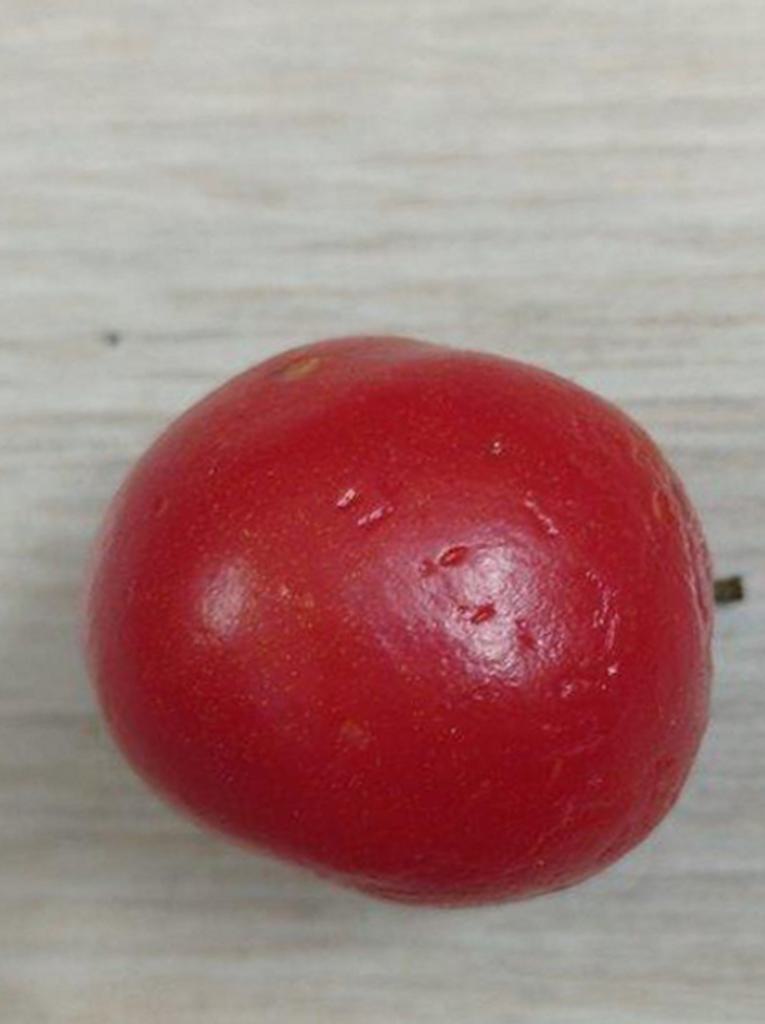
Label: Rotten